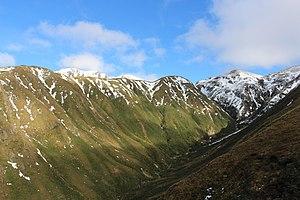
La rivière Hector est un cours d’eau du sud de l’Île du Nord de la Nouvelle-Zélande, dans la région de Wellington et un affluent de la rivière Waiohine.